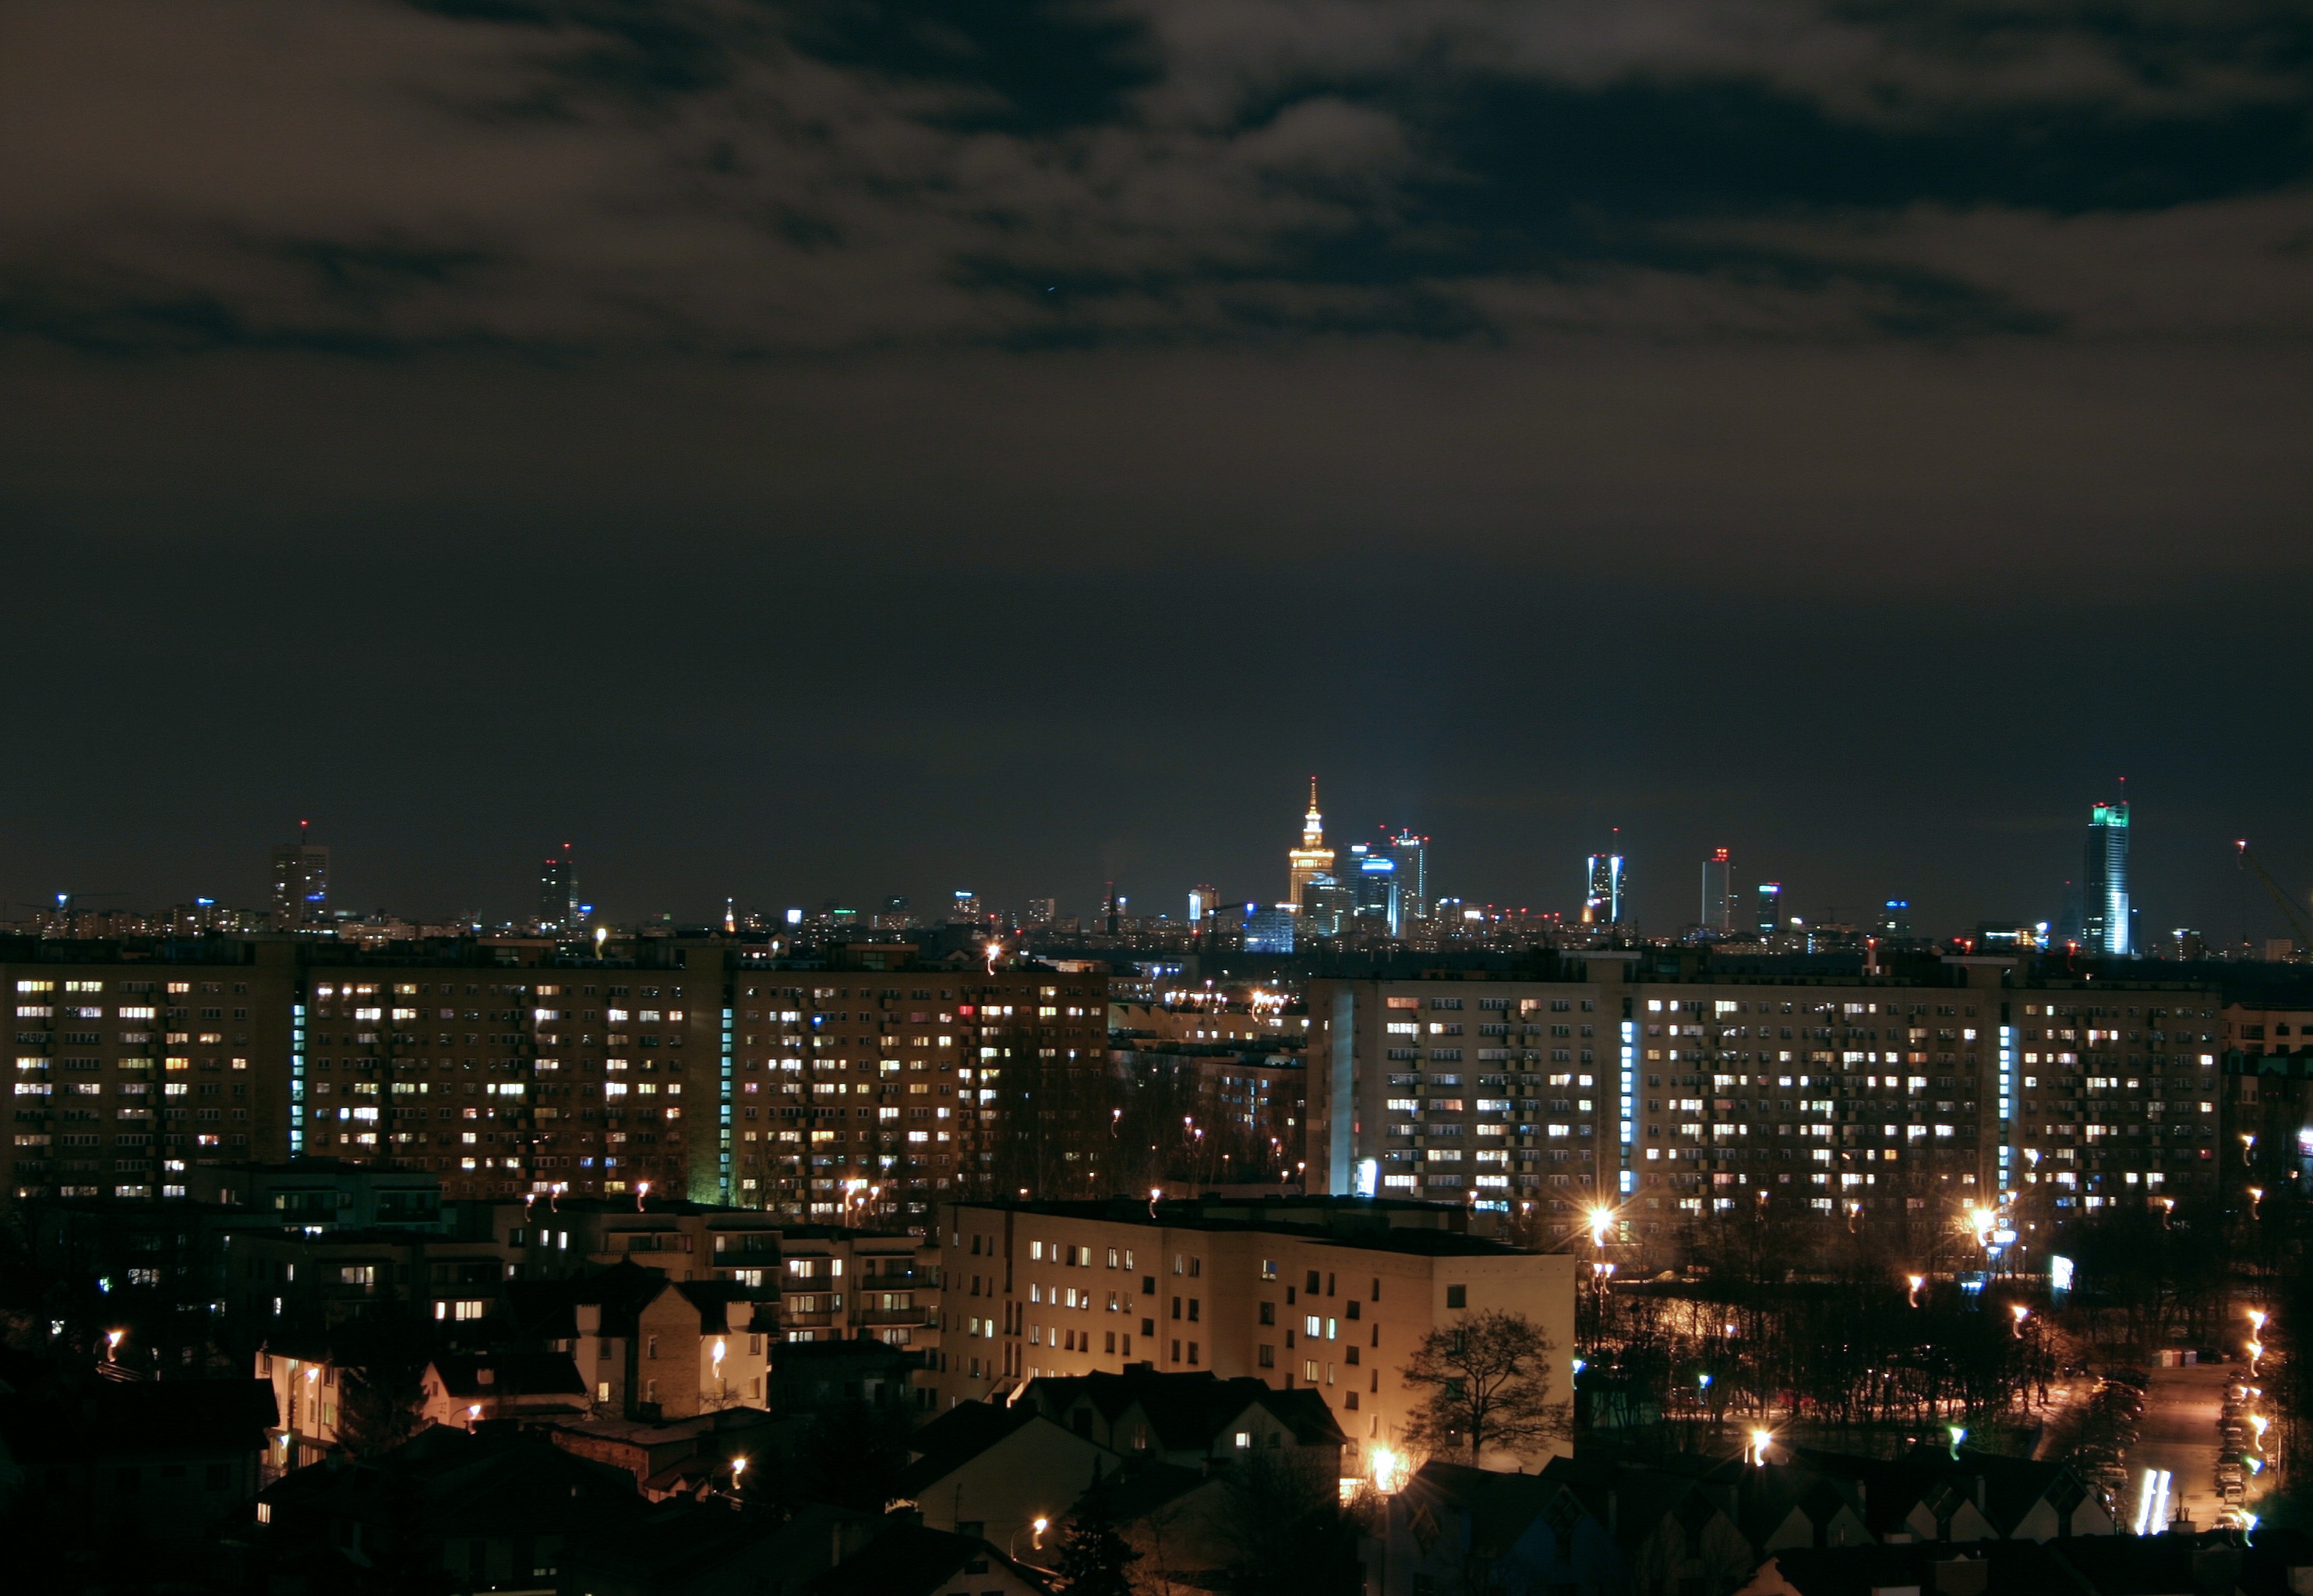
horizon, light, skyline, night, city, skyscraper, cityscape, panorama, downtown, dusk, evening, reflection, darkness, residential, skyscrapers, buildings, poland, blocks, warsaw, metropolis, big city, the centre of, agglomeration, urban area, human settlement, atmosphere of earth, metropolitan area